Kaththi

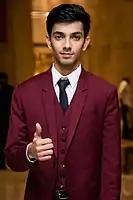
Anirudh Ravichander composed the film's soundtrack and score.

The soundtrack and film score are composed by Anirudh Ravichander, in his first collaboration with Vijay and Murugadoss. Before signing the project, Anirudh had composed the theme music of the film, which was accompanied with the motion poster was released on YouTube on 22 June 2014, coinciding with actor Vijay's birthday. The album was under production from late-2013 and continued until September 2014. The soundtrack album consists of seven tracks, with lyrics written by Madhan Karky, Yugabharathi, Pa. Vijay and Hiphop Tamizha. The album, in its entirety was released on 24 September 2014, at the audio launch event held at The Leela Palace Hotel in Chennai. The songs and the film score were widely appreciated; On 28 January 2015, the crew released the film's original background score through YouTube, to coincide with the film's 100-day celebration.